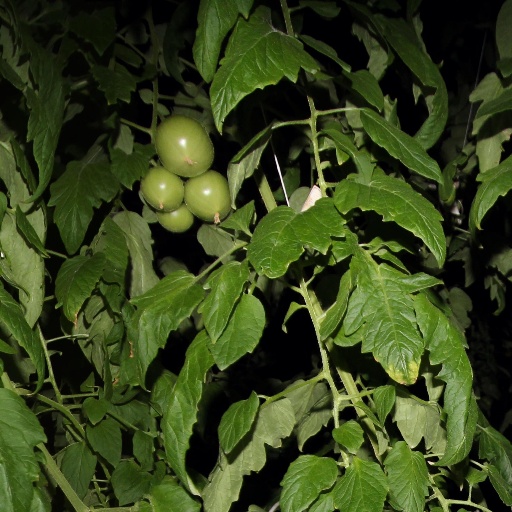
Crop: tomato